Sánchez Magallanes

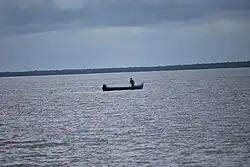
Fisherman in Del Carmen lagoon, just off main docks of town

The local economy is heavily dependent on fishing even though there is some, farming, livestock, tourism and petroleum production. Fishing in the area includes sea bass, shark, crab and oysters some of which is exported to Japan. Oyster farming and collection is particularly important, providing up to 75% of many families’ annual income. There are eleven cooperatives farming 10.5 hectares in the Del Carmen-Pajonal-Machona lagoon area. These cooperatives recently received 300,000 pesos to help with the rehabilitation of these farm areas as well as help with the promotion of the oysters produced. The program is slated to help 950 families which are dedicated to this activity. However, fishing in the area has had problems. Phenomena such as red tide can be devastating to fishing. Fishing in the area suffers from pollution from petroleum drilling, lack of equipment and seasons in which fishing is not permitted. The Sociedades Cooperativas Acuícolas del Golfo states that fishing yields have dropped from 500 tons per year to 300 since drilling began off the Tabasco coast and the pollution also damages boats and other equipment.